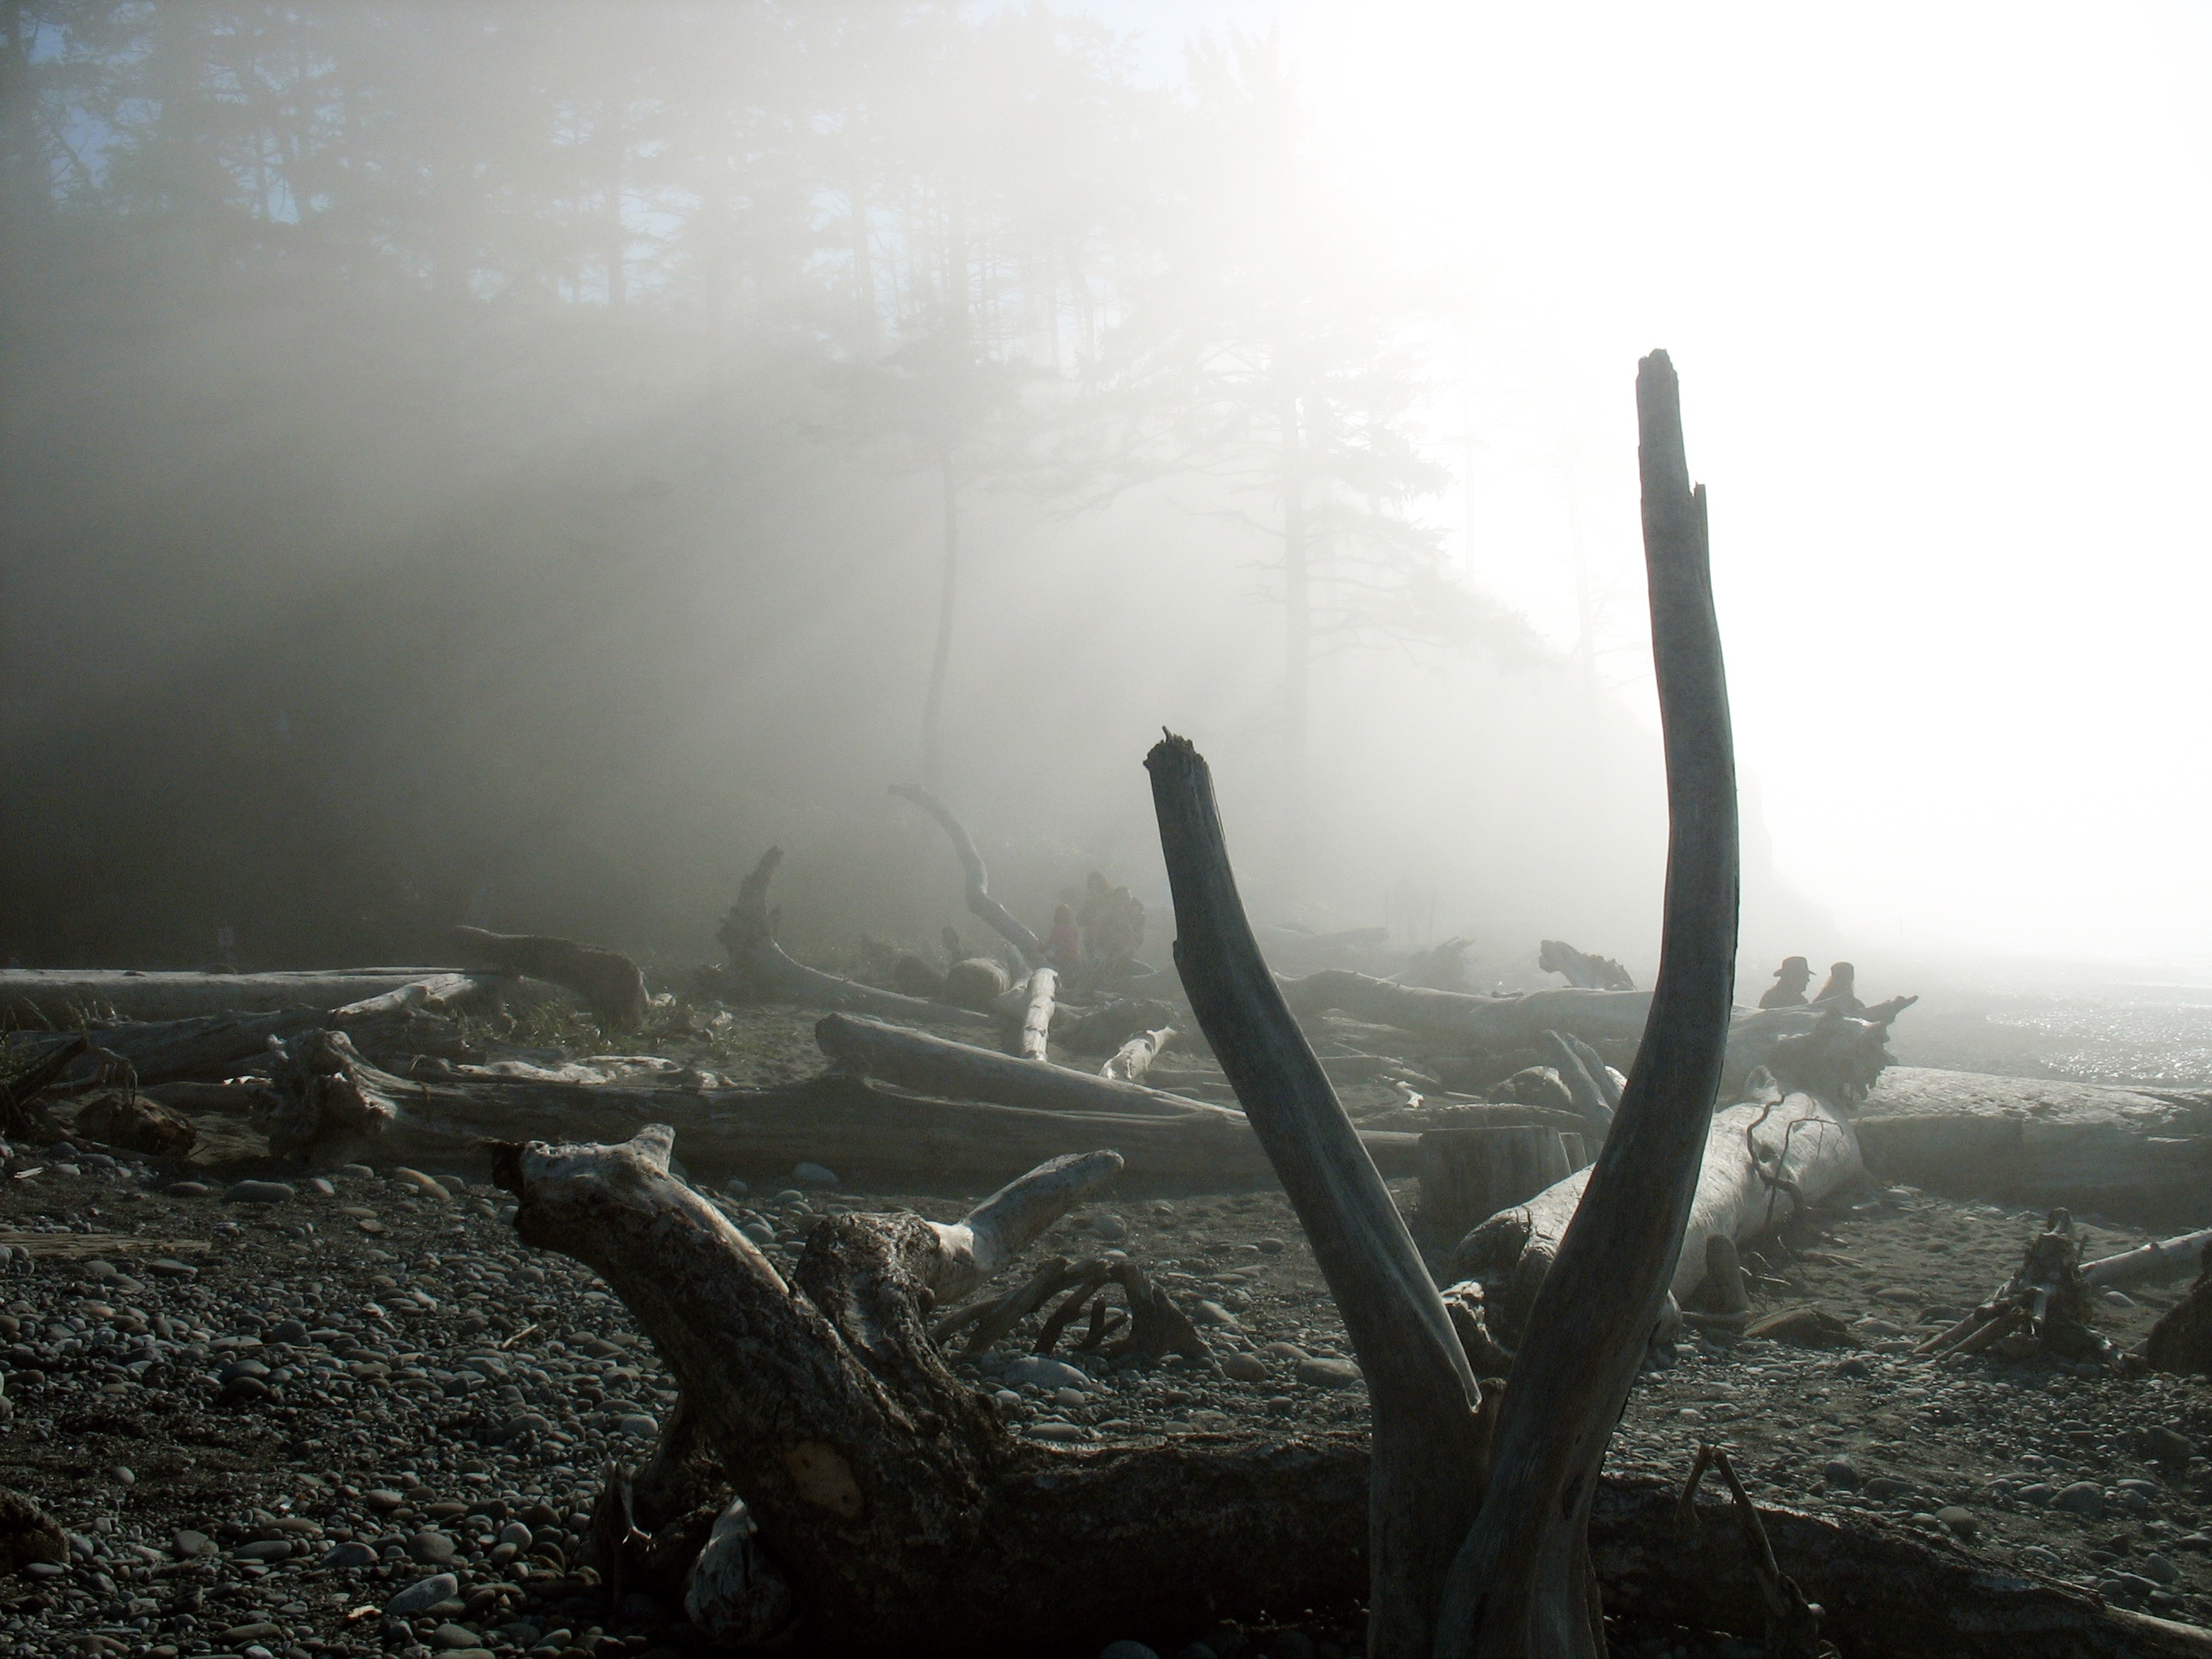
beach, driftwood, sea, coast, nature, outdoor, ocean, snow, winter, light, sun, fog, mist, sunlight, ray, morning, shore, wave, wind, foggy, daytime, park, weather, washington, pacific, drift, sequim, atmospheric phenomenon